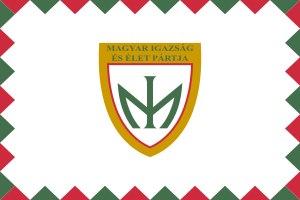
Le Parti de la justice hongroise et de la vie est un parti politique hongrois. Son fondateur est István Csurka. Ce dernier décède le 4 février 2012, à l'âge de 77 ans, des suites d'une longue maladie. Il a été remplacé par l'ancien député Zoltán Fenyvessy à la tête du parti. Depuis 2017, le parti est dirigé par Tibor Nagy, en remplacement de Fenyvessy.